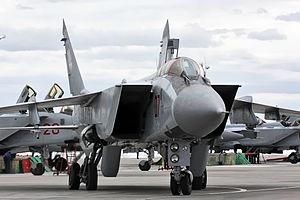
Mikoyan-Gourevitch MiG-31 est un intercepteur d'origine soviétique. Il est dérivé du célèbre MiG-25 Foxbat, dont il conserve l'allure générale et les performances élevées, mais en diffère notamment par la présence d'un second membre d'équipage et d'un radar à capacité « look-down shoot-down ».